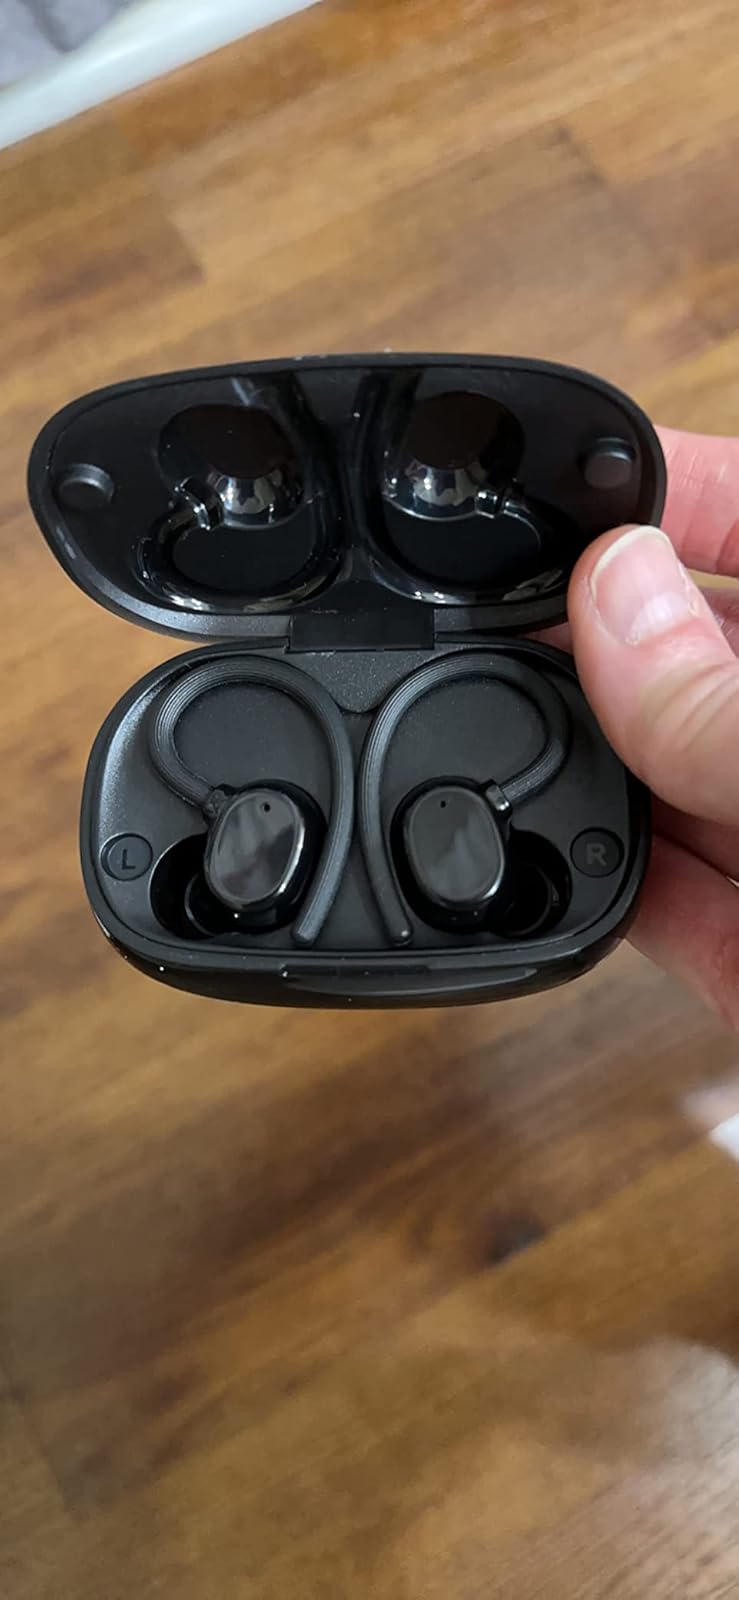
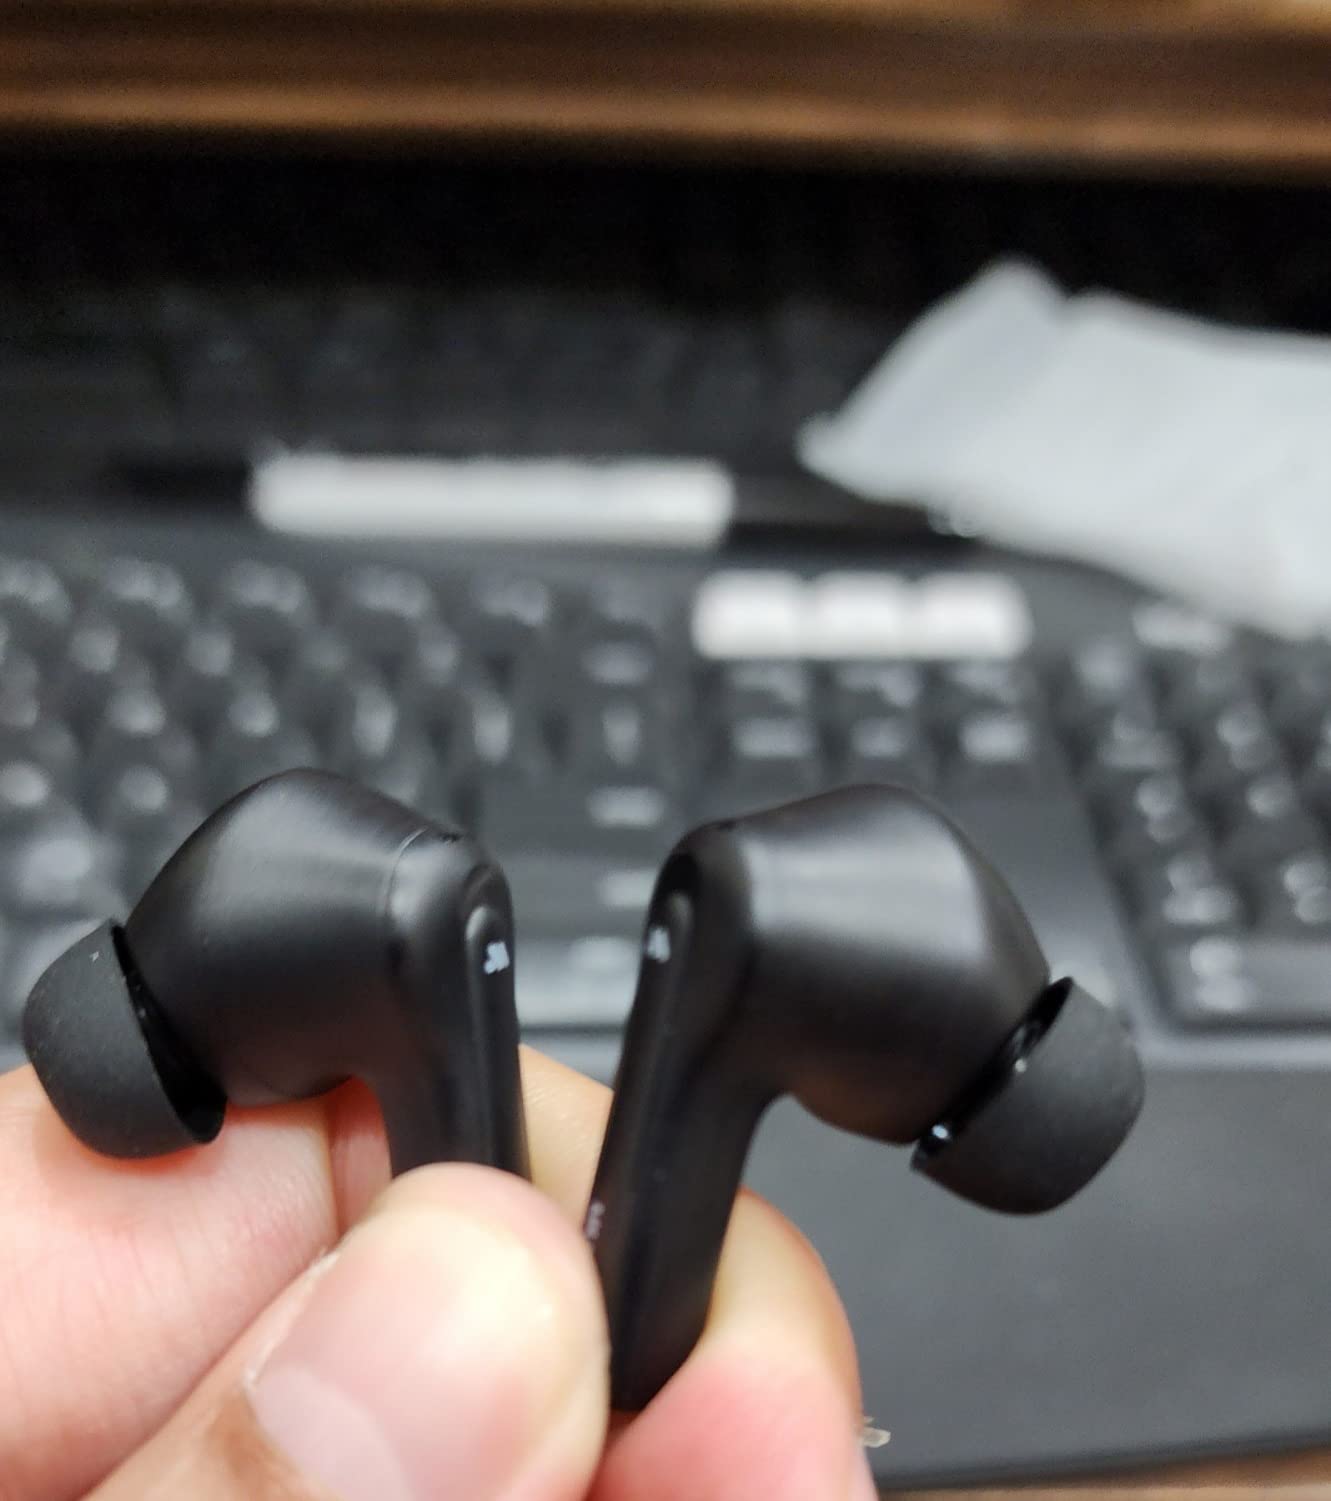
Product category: earbuds
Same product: no